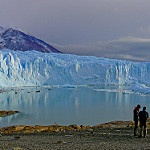
Scene: Outdoor